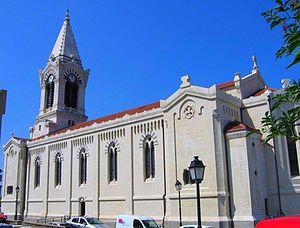
L'église Saint-Joseph à Saint-Héand.
Saint-Héand est une commune française située dans le département de la Loire en région Auvergne-Rhône-Alpes. Les habitants de Saint-Héand sont les Héandais.